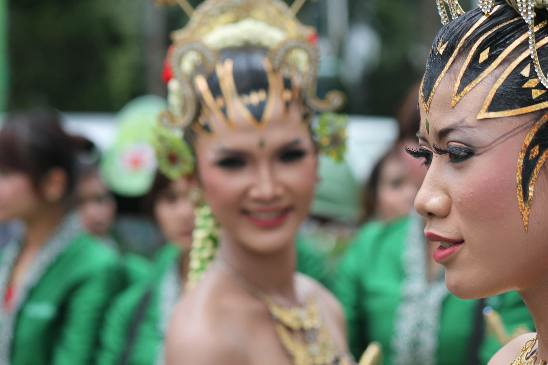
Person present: Yes